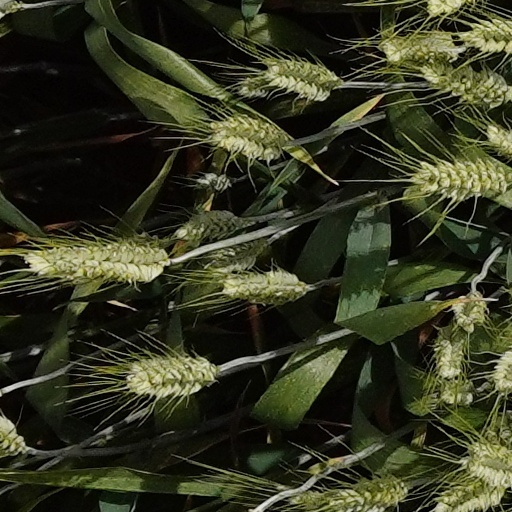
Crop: wheat